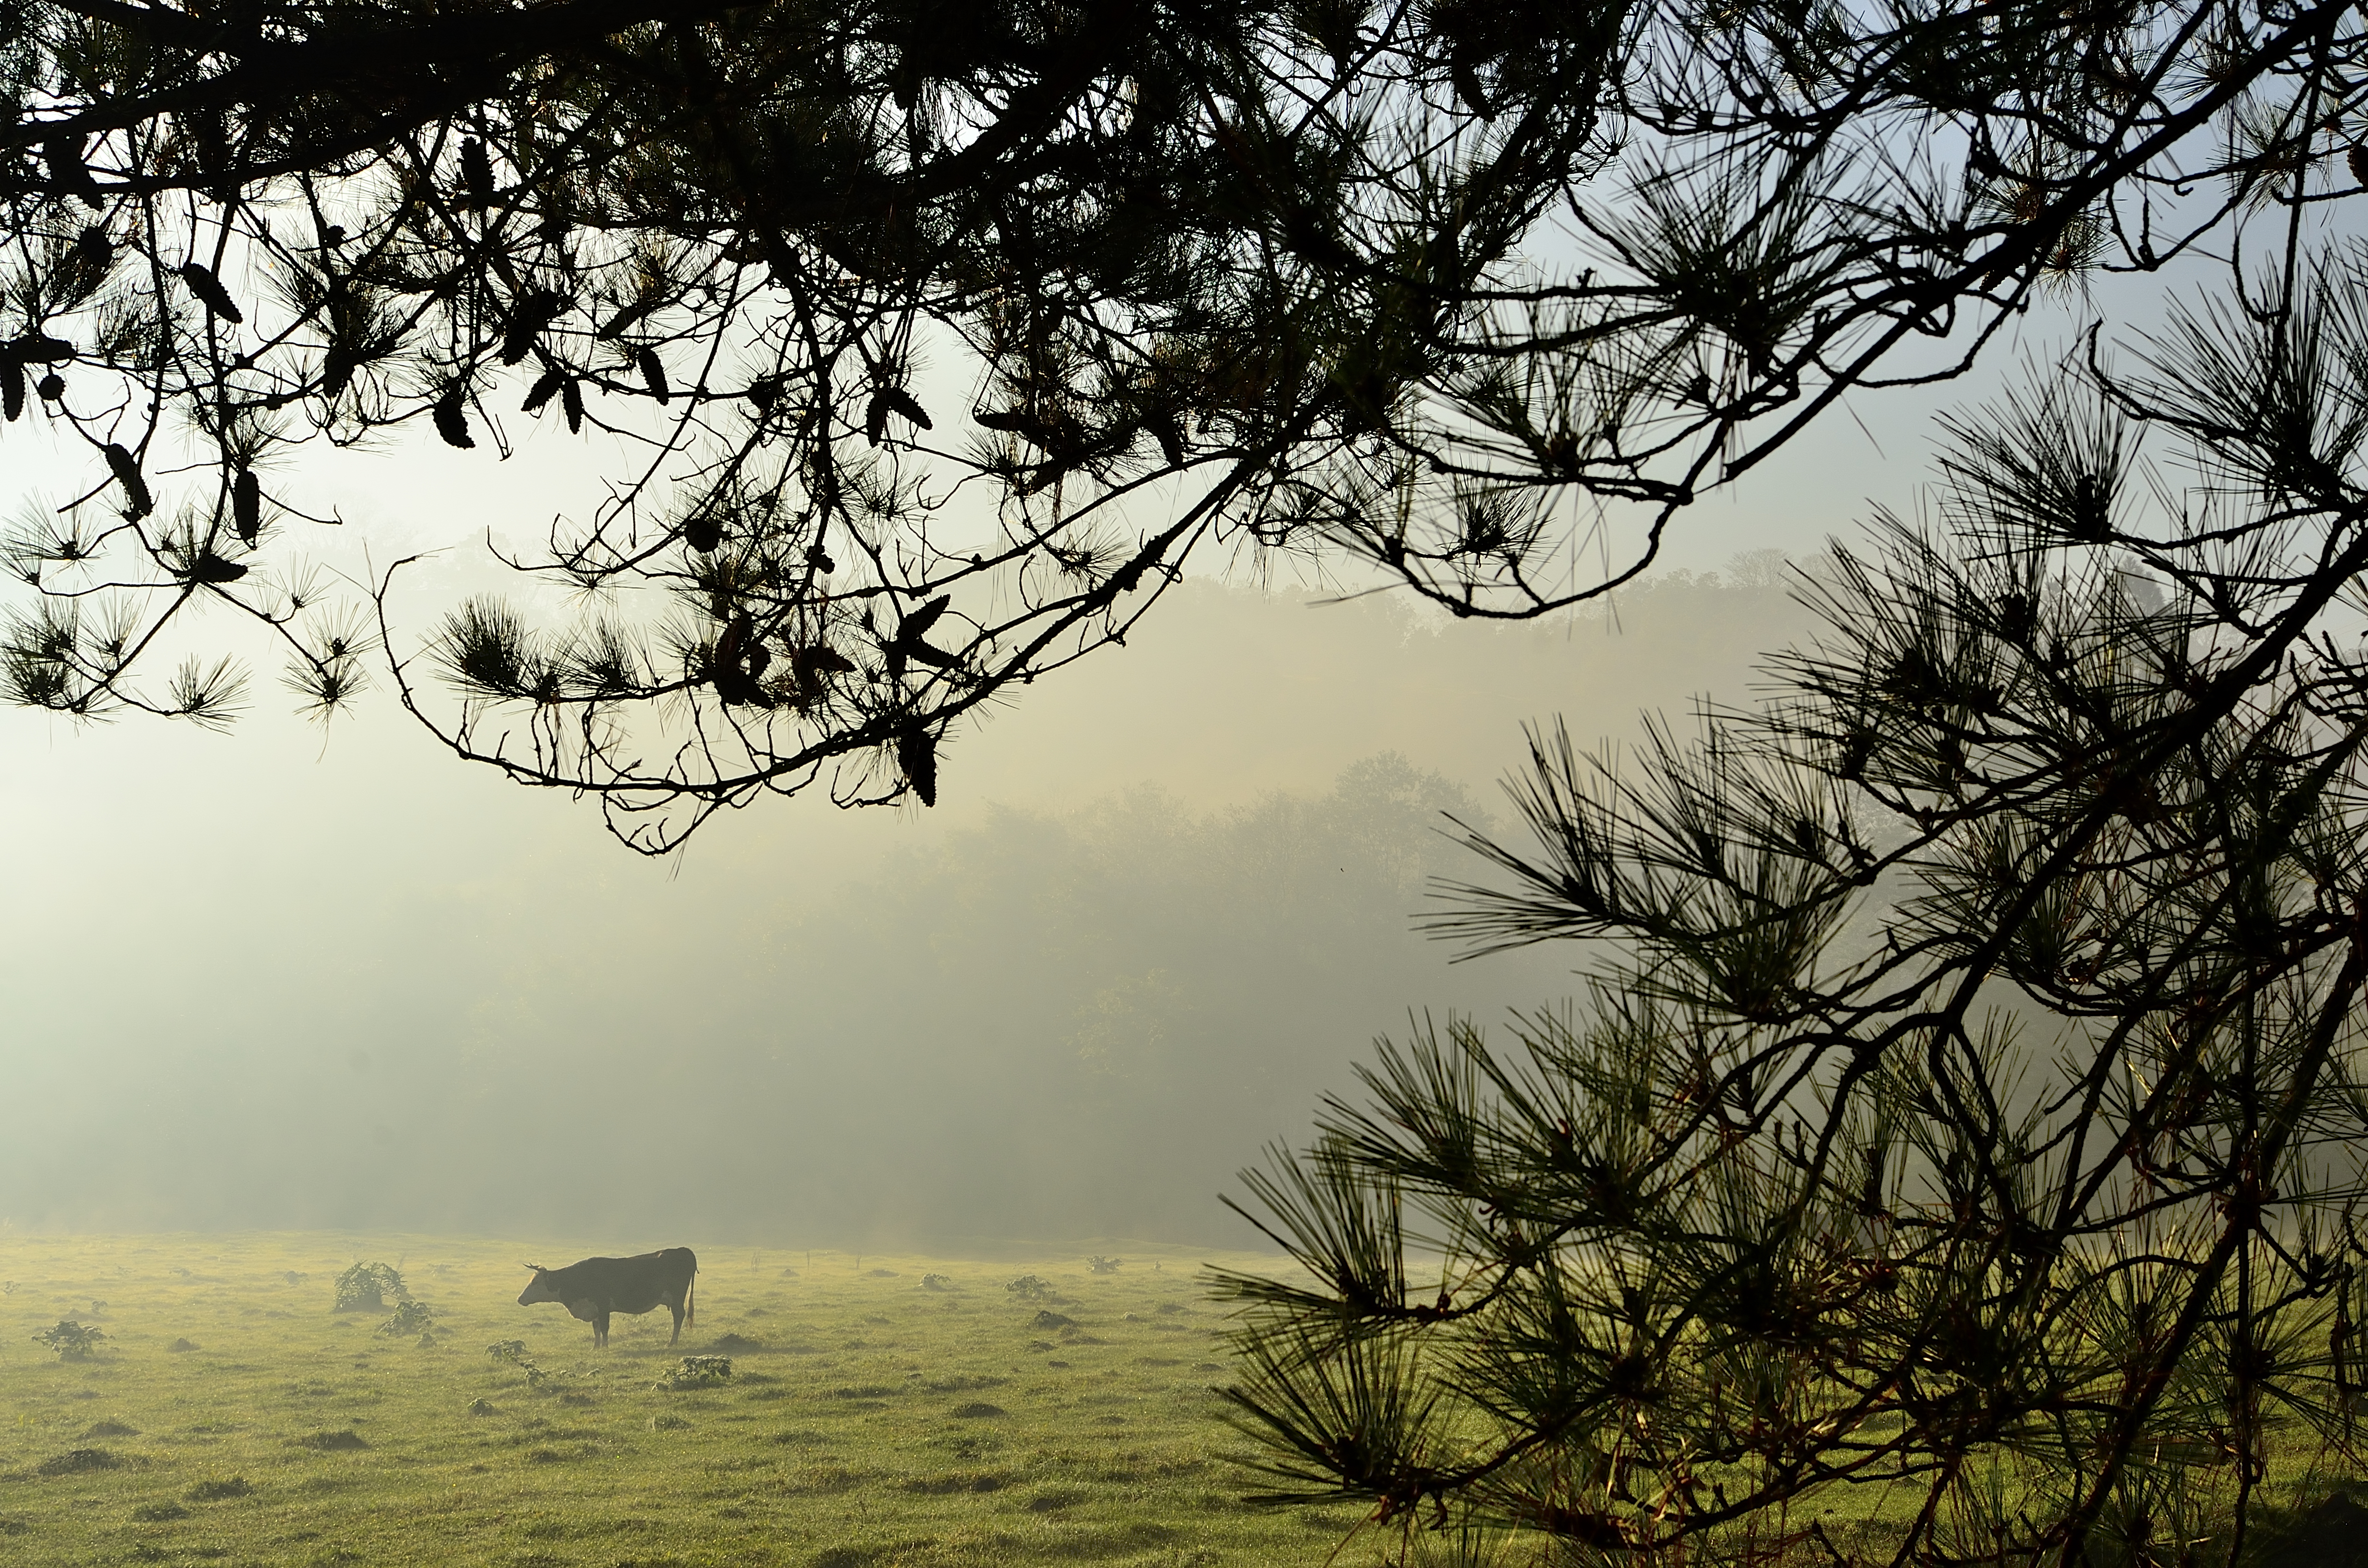
landscape, tree, nature, forest, grass, wilderness, branch, mountain, cloud, plant, sky, fog, mist, sunlight, morning, leaf, hill, flower, cow, autumn, savanna, campo, niebla, verde, vaca, vallehermoso, ganado, habitat, rural area, atmospheric phenomenon, woody plant